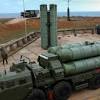
Label: Self Propelled Artillery